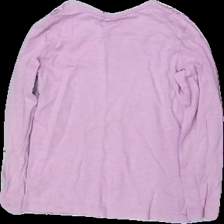
View: back
Type: Sweater
Category: Children
Brand: Kappahl
Brand text on label: 122
Colors: Pink
Material: 100% bomull
Pattern: Embroidered
Cut: C-collar
Size: 122
Season: All
Stains: Major
Damage: många smutsfläckar
Damage location: middle center
Price range: <50
Recommended usage: Reuse
Description: långärmad tröja med blommigt broderi